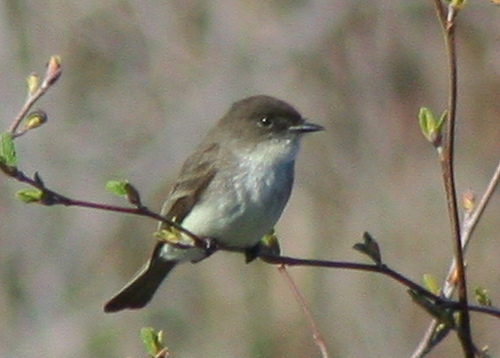
a bird with a small pointed beak, brown crown and nape, and white breast.
this is a small grey bird with a white belly and a small, straight beak.
this bird has a brown back and wings with a white belly.
this is a bird with a white breast and belly and a grey back.
a small brown bird with white chest, flat tail and a narrow, short, black beak.
this little bird has a white belly and breast with a gray crown and wing.
this bird has wings that are black and has a white belly
this small bird is brown with a grey belly and throat, a medium-length blunt tail, and a small, pointed bill.
this small bird has a white breast and cylindrical pointed black bill.
this bird has wings that are grey and has a white belly
Species: Least Flycatcher